Jagiellonian University Medical College

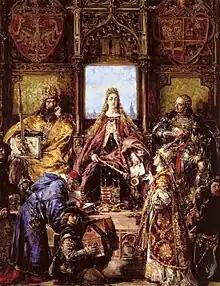
The founding of the University in 1364 AD, painted by Jan Matejko(1838–1893)

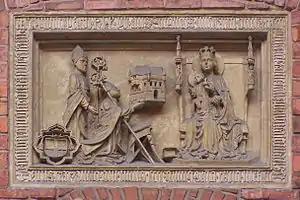
Zbigniew Oleśnicki, Bishop of Kraków

Jagiellonian University is the oldest institution of higher education in Poland. Established in 1364 by King Casimir III the Great, it is the second oldest university in Central-Eastern Europe, preceded by the Charles University in Prague, which was founded in 1348. Called Studium Generale in its early years, it was modeled after the Universities of Bologna and Padua and was initially composed of three faculties: Liberal Arts, Medicine, and Law. After its restoration in 1400, changes to the Academy's statute made it more resemble the Paris Sorbonne. For over 600 years, many prominent Poles and Europeans received their education within the walls of this University. It was here that Nicolaus Copernicus studied and in 1578 Walenty Fontana delivered the first academic lecture based on Copernicus' heliocentric theory, an inconceivable notion to many scholars at the time. In 1938, Karol Wojtyła began his studies in Polish philology at Jagiellonian University, interrupted by the outbreak of World War II, when occupying forces closed the University. During the War, he actively participated in classes organized by the underground university. Upon taking Holy Orders and returning from his doctoral studies in Rome, he received his post-doctoral degree from Jagiellonian University in 1953, continuing to work at the University until 1954. In 1983, already as Pope, he was honored by University authorities with an Honorary Doctorate.